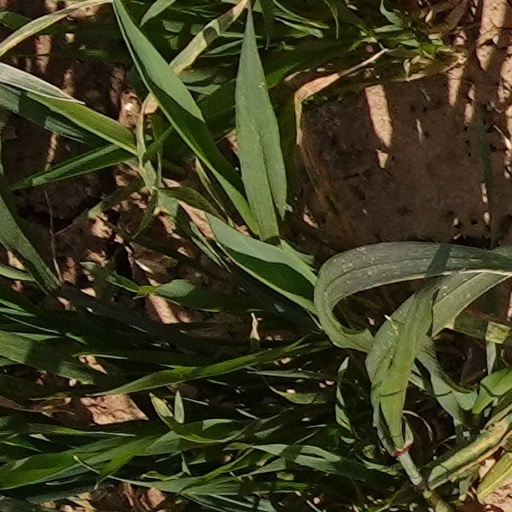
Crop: wheat